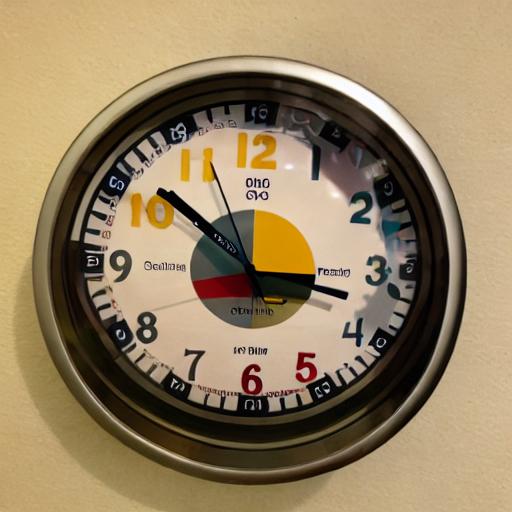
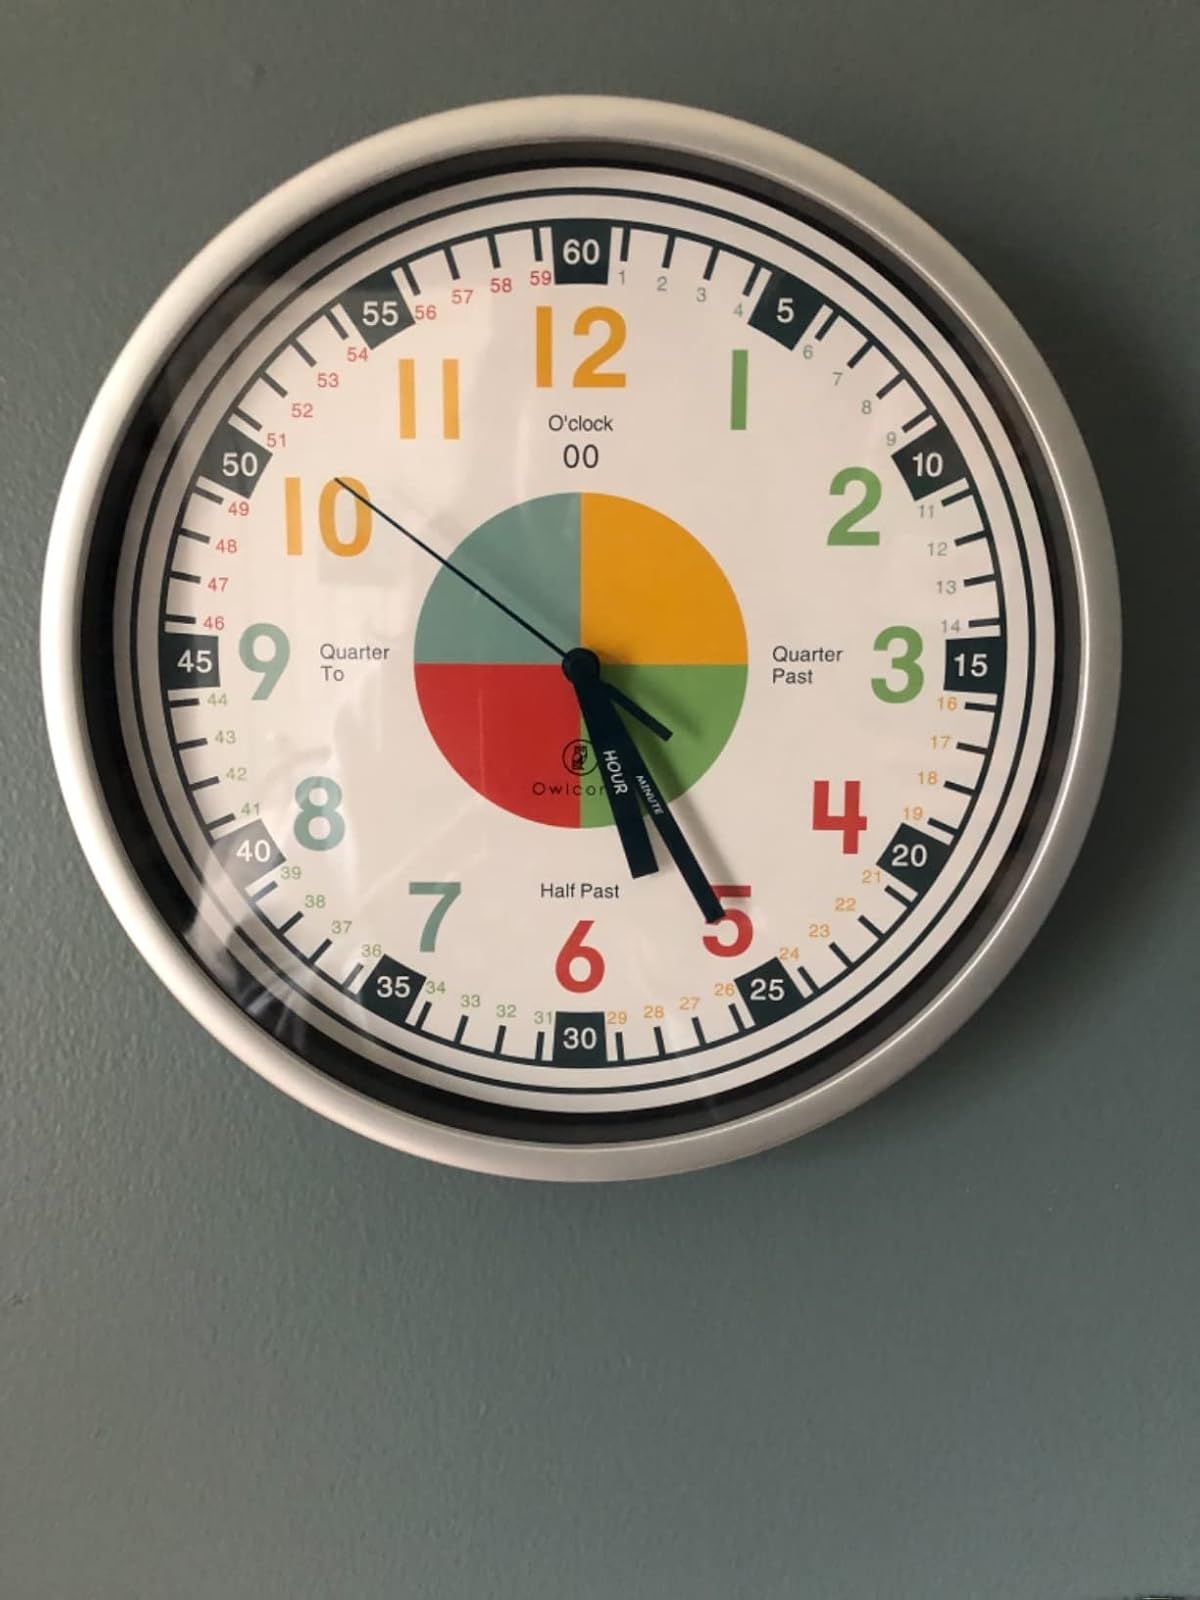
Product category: clock
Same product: no